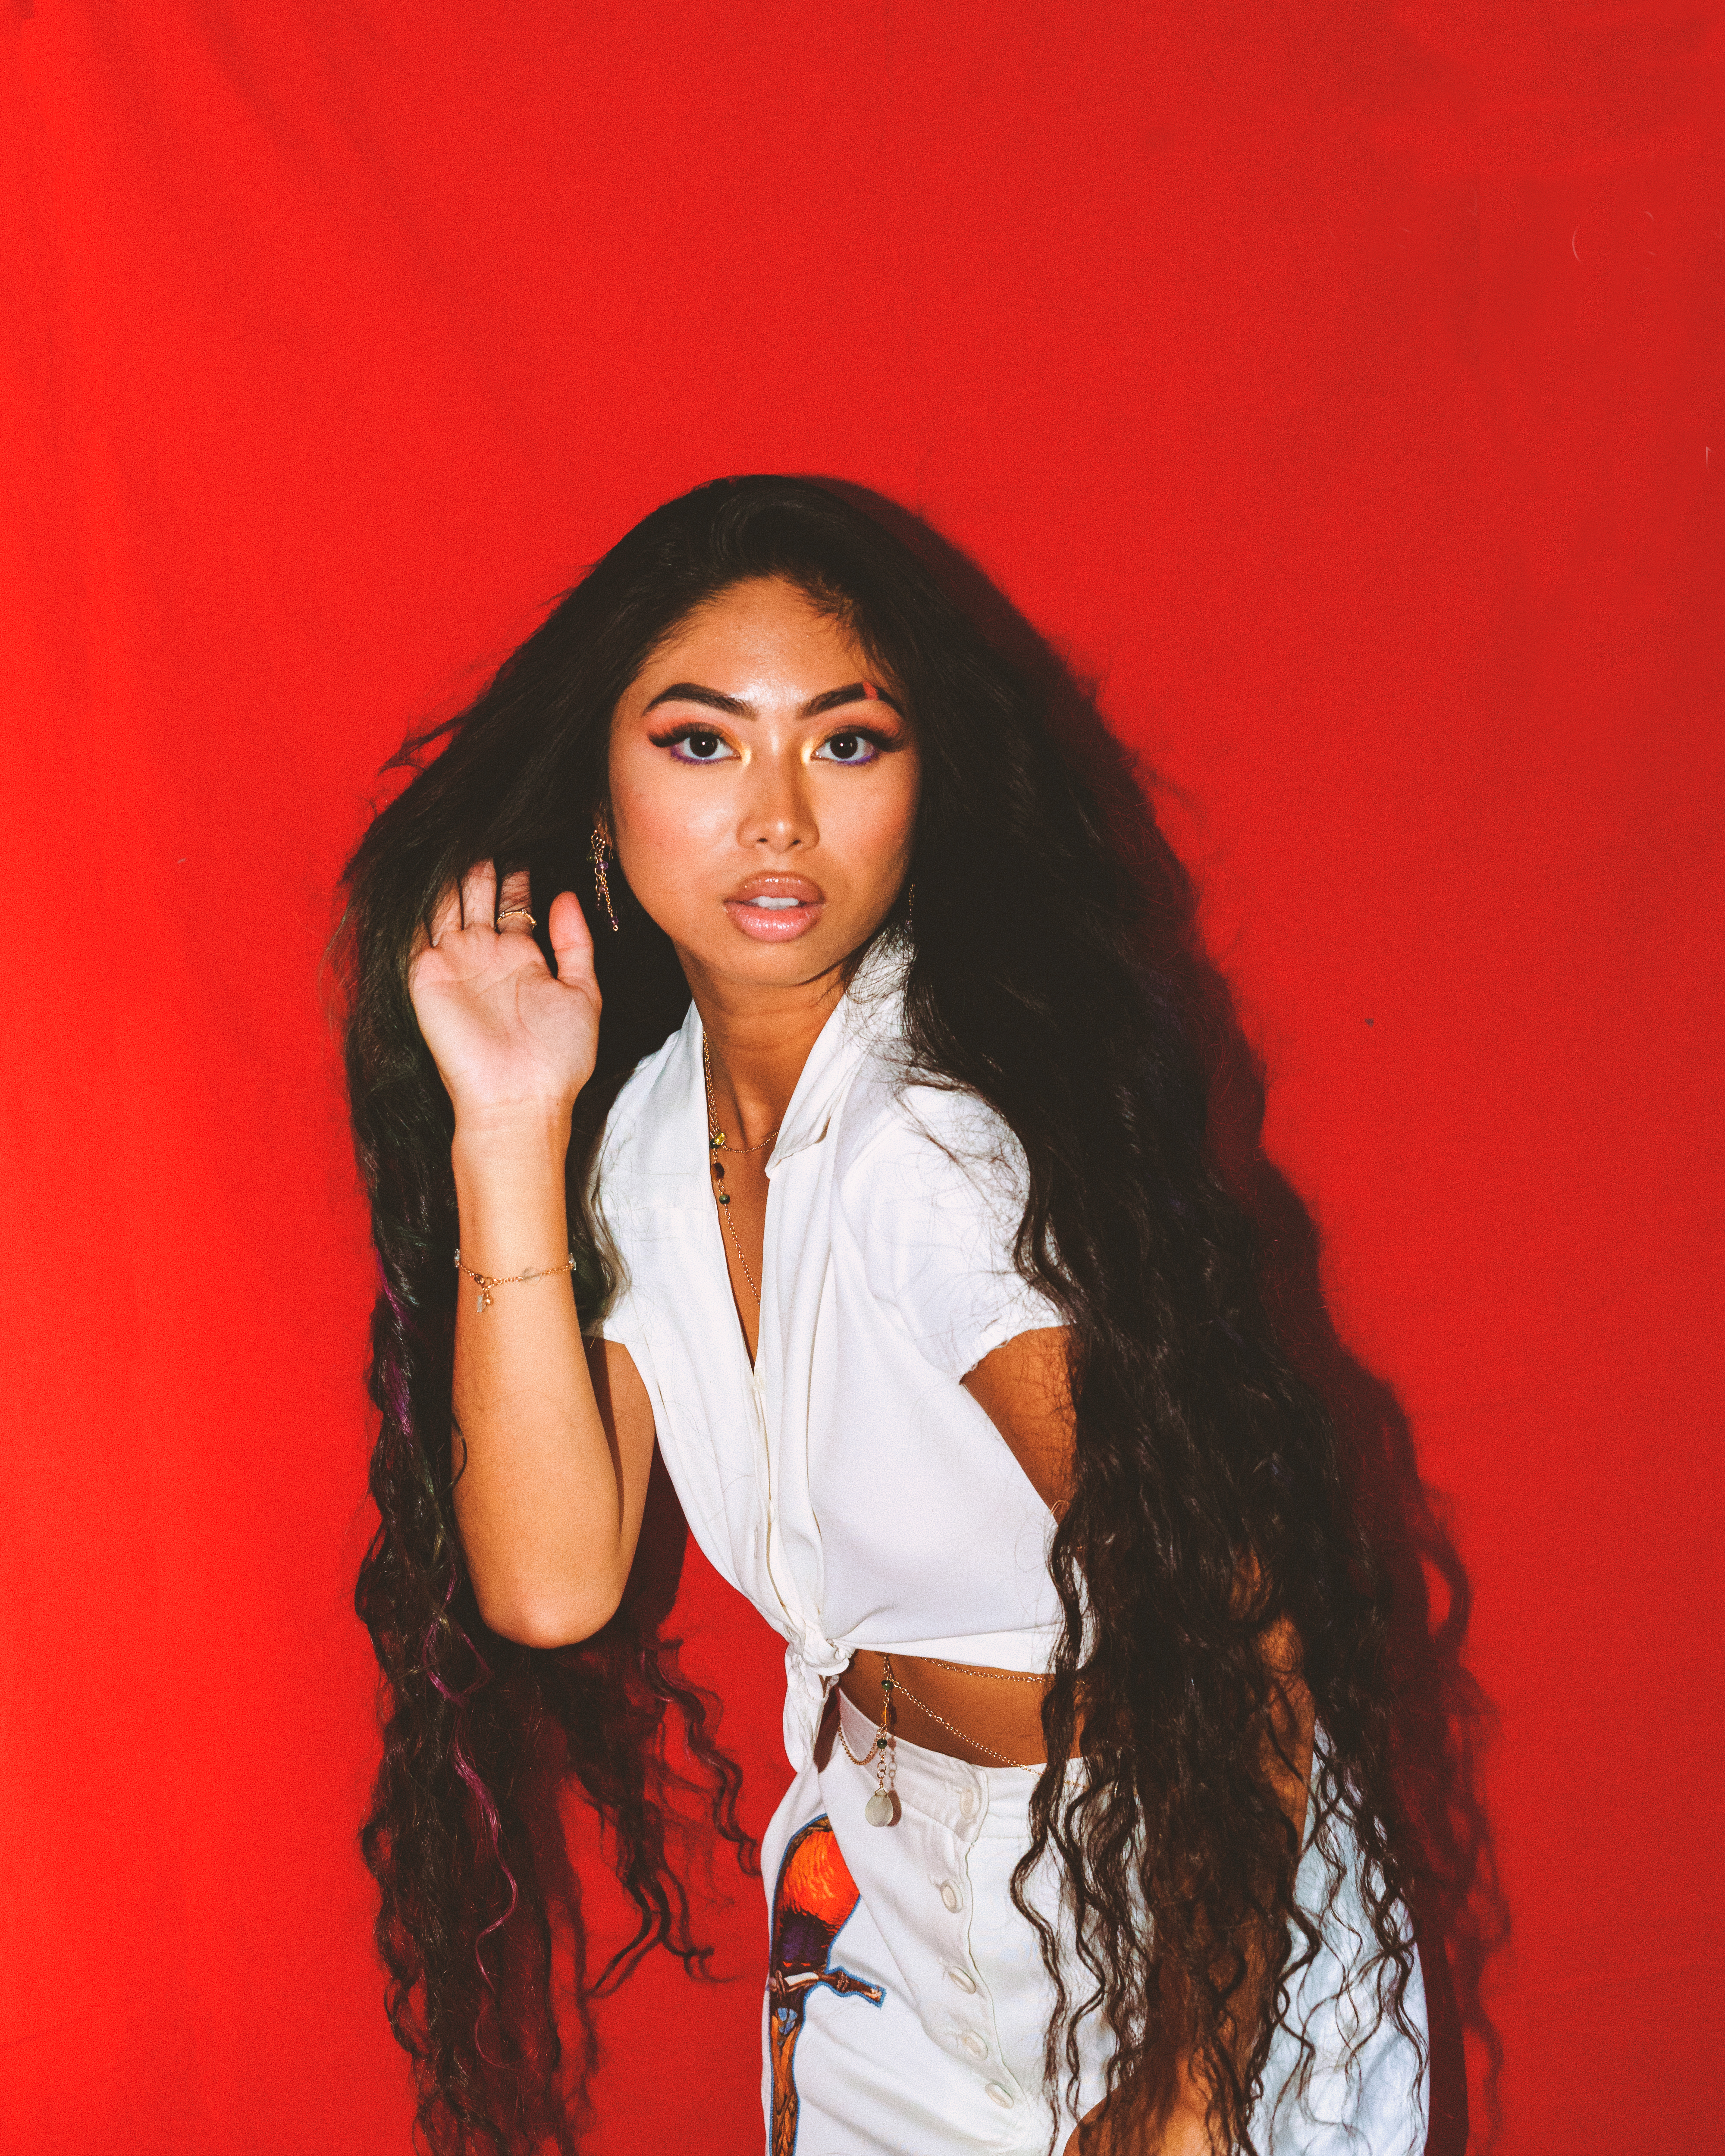
hair, red, long hair, beauty, hairstyle, photo shoot, black hair, photography, smile, Lace wig